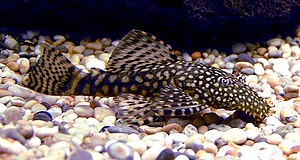
Ancistrus
En ung han af Ancistrus dolichopterus